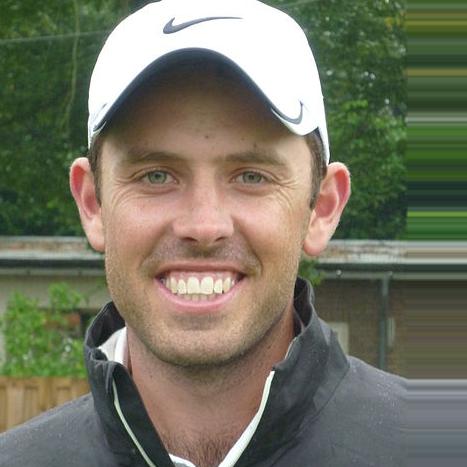
Age: 25